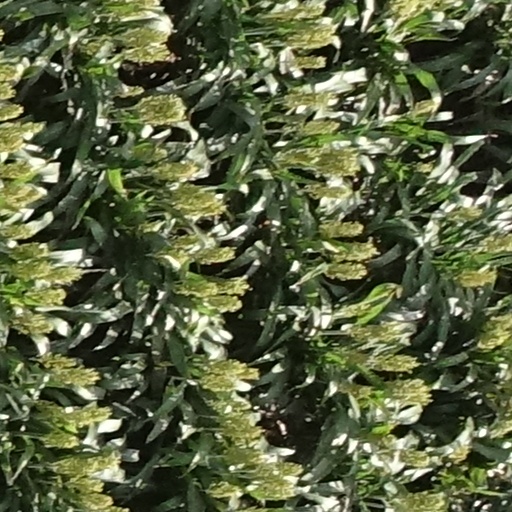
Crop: sorghum